Chevrolet Volt

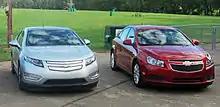
Chevrolet Volt (left) and Chevrolet Cruze Eco (right)

In April 2008 GM started extensive battery testing. In two years, the carmaker put the battery packs to the equivalent of 150,000 real-world miles (240,000 km) and 10 years of use. The durability of the battery pack was tested for a broad range of extreme ambient conditions including a shaker table to simulate potholes and a thermal chamber, to simulate temperatures varying from , typical of the Southwest deserts, to typical of the Alaskan tundra. In April 2008 the lithium-ion battery pack was placed in Chevrolet Malibus fitted with the Volt powertrain to be used as test mules for further real-world testing. In October 2008, GM chose CPI (LG Chemical) to provide the battery systems for the first production version of the Volt. In July 2008, GM confirmed that a non-turbocharged, 1.4 L 4-cylinder engine would be used as the range extender, and that the intention was to build it in Flint, Michigan. In April 2009, General Motors let journalists test the Volt powertrain without the range-extending generator in the body of Chevrolet Cruze sedans that GM used as test mules at the GM Technical Center in Warren, Michigan.